Orchestra Class

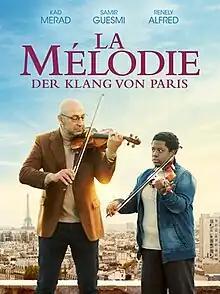
Official poster

Orchestra Class (French: "La Melodie") is a 2017 French film directed by Rachid Hami and starring Kad Merad. The film was screened at the Venice Film Festival and the Dubai International Film Festival.